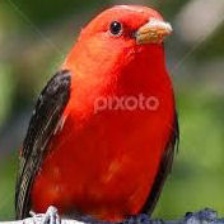
Species: SCARLET TANAGER
Scientific name: PIRANGA OLIVACEA